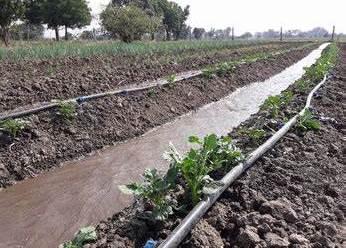
Shamba kubwa lililolimwa vizuri lenye safu za mimea michanga. Mfumo wa umwagiliaji wa matone unaonekana wazi na maji yanatiririka polepole kando ya mimea. Anga linaonekana kuwa jua kali likitoa mwanga wa kutosha kwa mimea kukua.